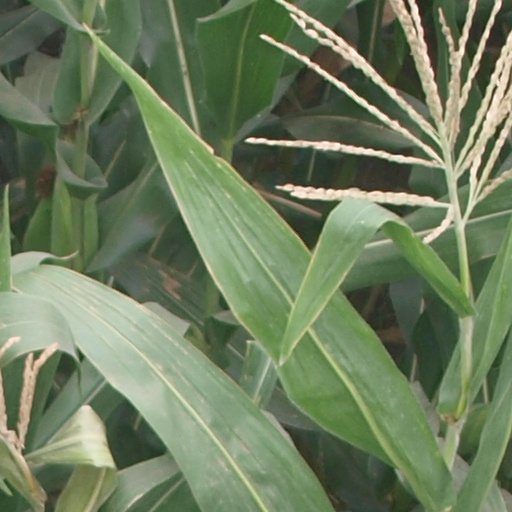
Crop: maize; corn